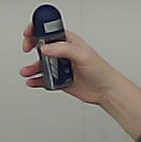
Product: nivea_rollon